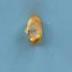
Maize quality: Bad